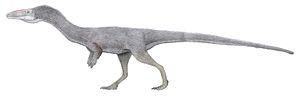
Lepidus est un genre de dinosaures théropodes du Trias supérieur découvert dans le groupe Dockum au Texas. Le genre et l'unique espèce, Lepidus praecisio, ont été décrits à partir de restes fossiles incluant un tibia, un astragale et une fibula. La forme du tibia ressemble à celle de ceux de Camposaurus, Coelophysis, Tawa, Eodromaeus et Herrerasaurus.